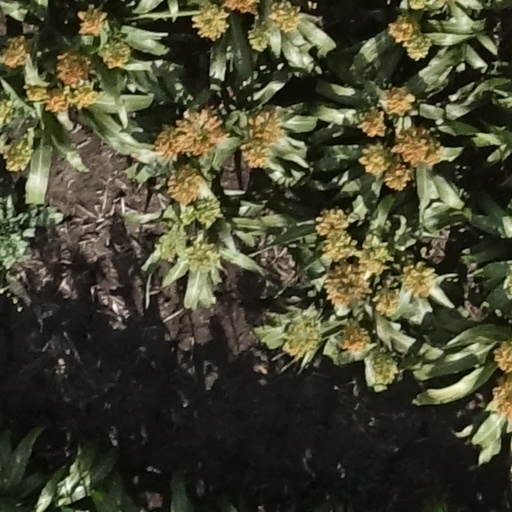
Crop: sorghum